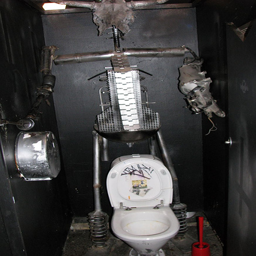
A bathroom area with a toilet paper dispenser and a toilet.
a toilet with some cleaver art work surrounding it.
A bathroom has exposed parts, is dirty, and has graffiti.
A white toilet sitting inside of a bathroom surrounded by black walls.
A black dirty bathroom with metal fixtures